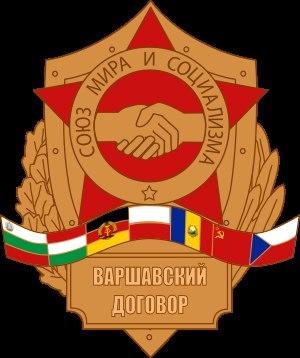
Les forces armées de l'OTAN et du Pacte de Varsovie se font face en Europe pendant la guerre froide, depuis le début des années 1950 jusqu'à la chute du bloc soviétique et la dissolution du Pacte en 1991. Elles mobilisent des moyens en homme et en matériel considérables, massés pour l'essentiel le part et d'autre du rideau de fer en Europe centrale. Ce face à face ne s'est jamais traduit par un quelconque affrontement armé.